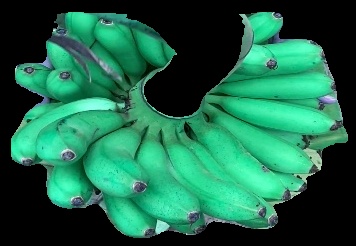
Variety: rasbale
Grade: grade1